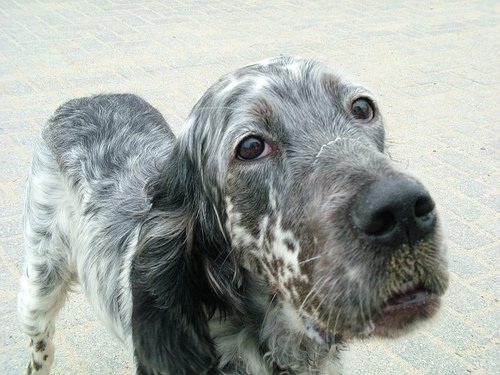
Animal: dog
Breed: english_setter